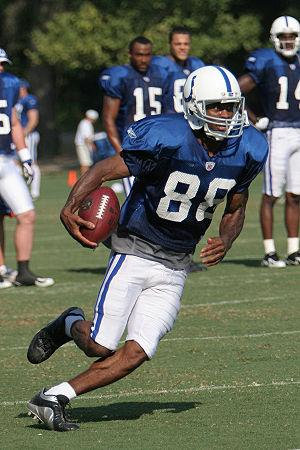
Marvin Harrison est un joueur américain de football américain né le 25 août 1972 à Philadelphie en Pennsylvanie. Il joue au poste de wide receiver sous les couleurs des Colts d'Indianapolis pendant toute sa carrière professionnelle. Principal receveur de Peyton Manning, il est considéré comme l'un des meilleurs receveurs de l'histoire de la NFL. Introduit au Pro Football Hall of Fame en 2016, il a remporté un Super Bowl, l'édition XLI.